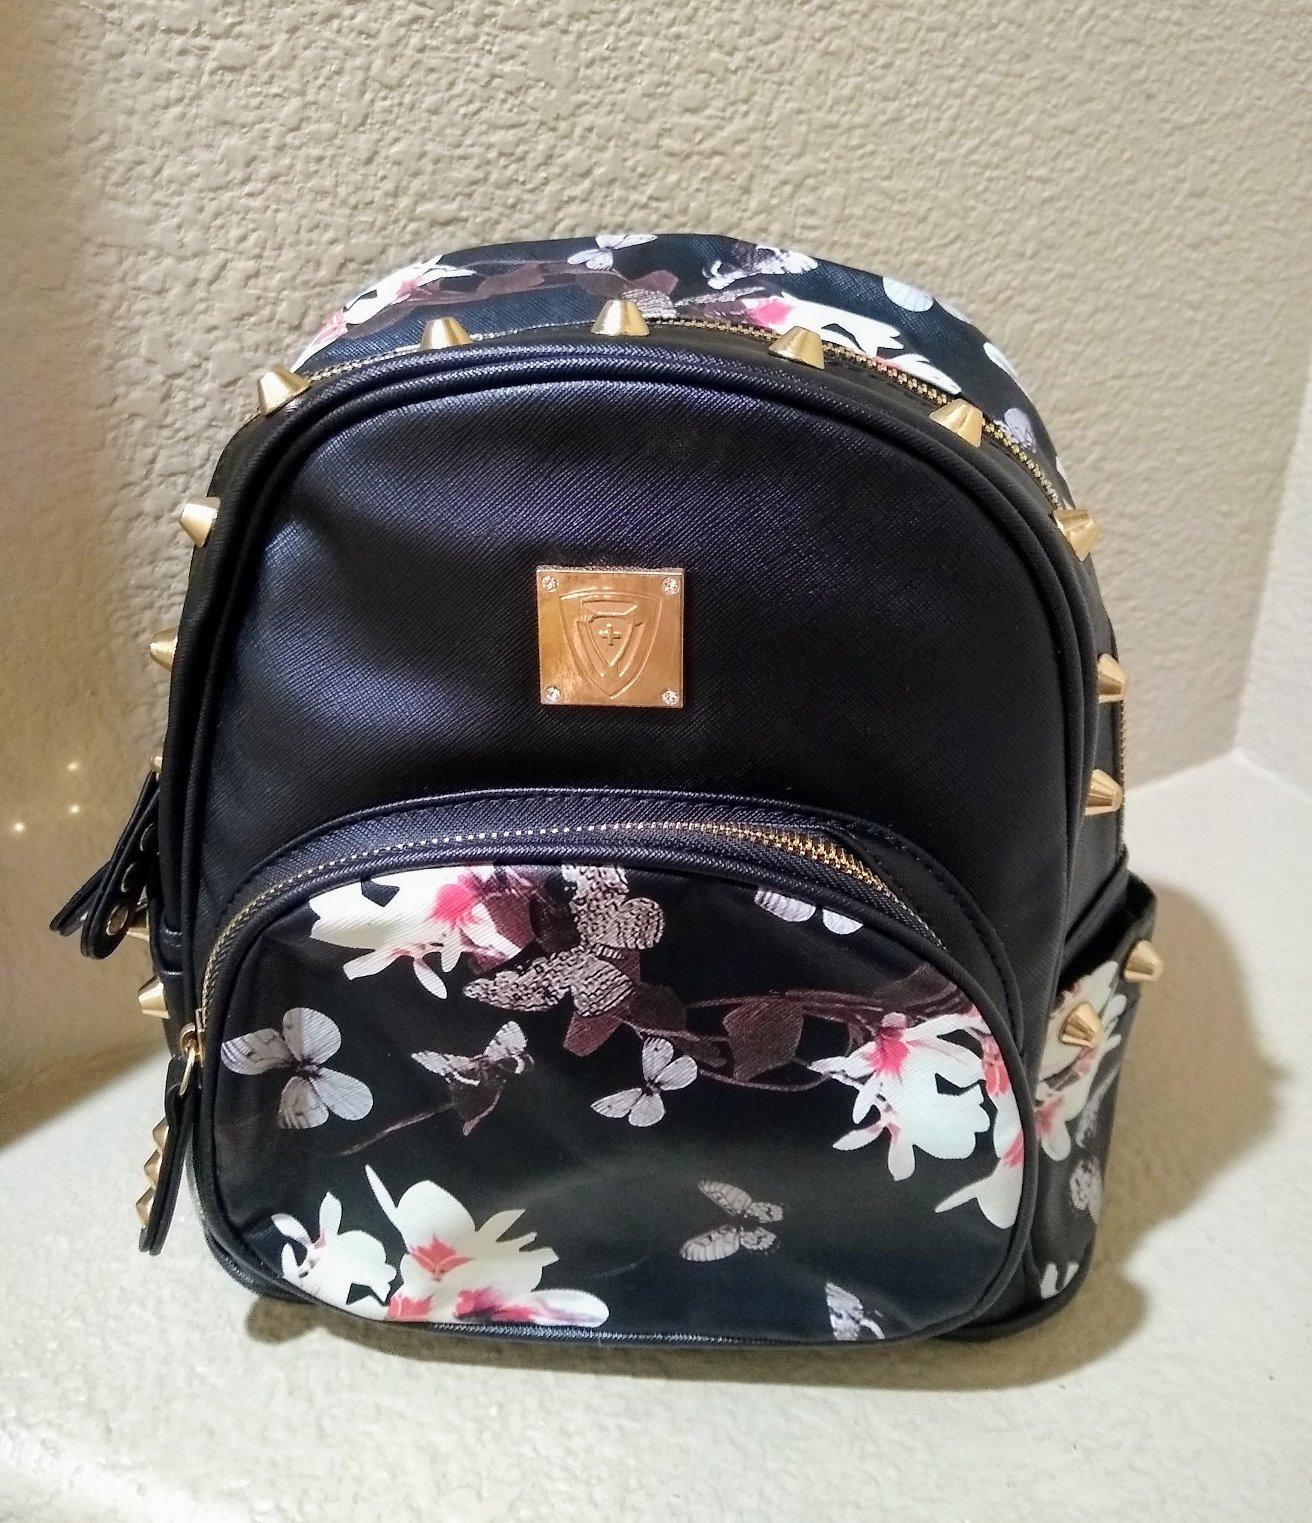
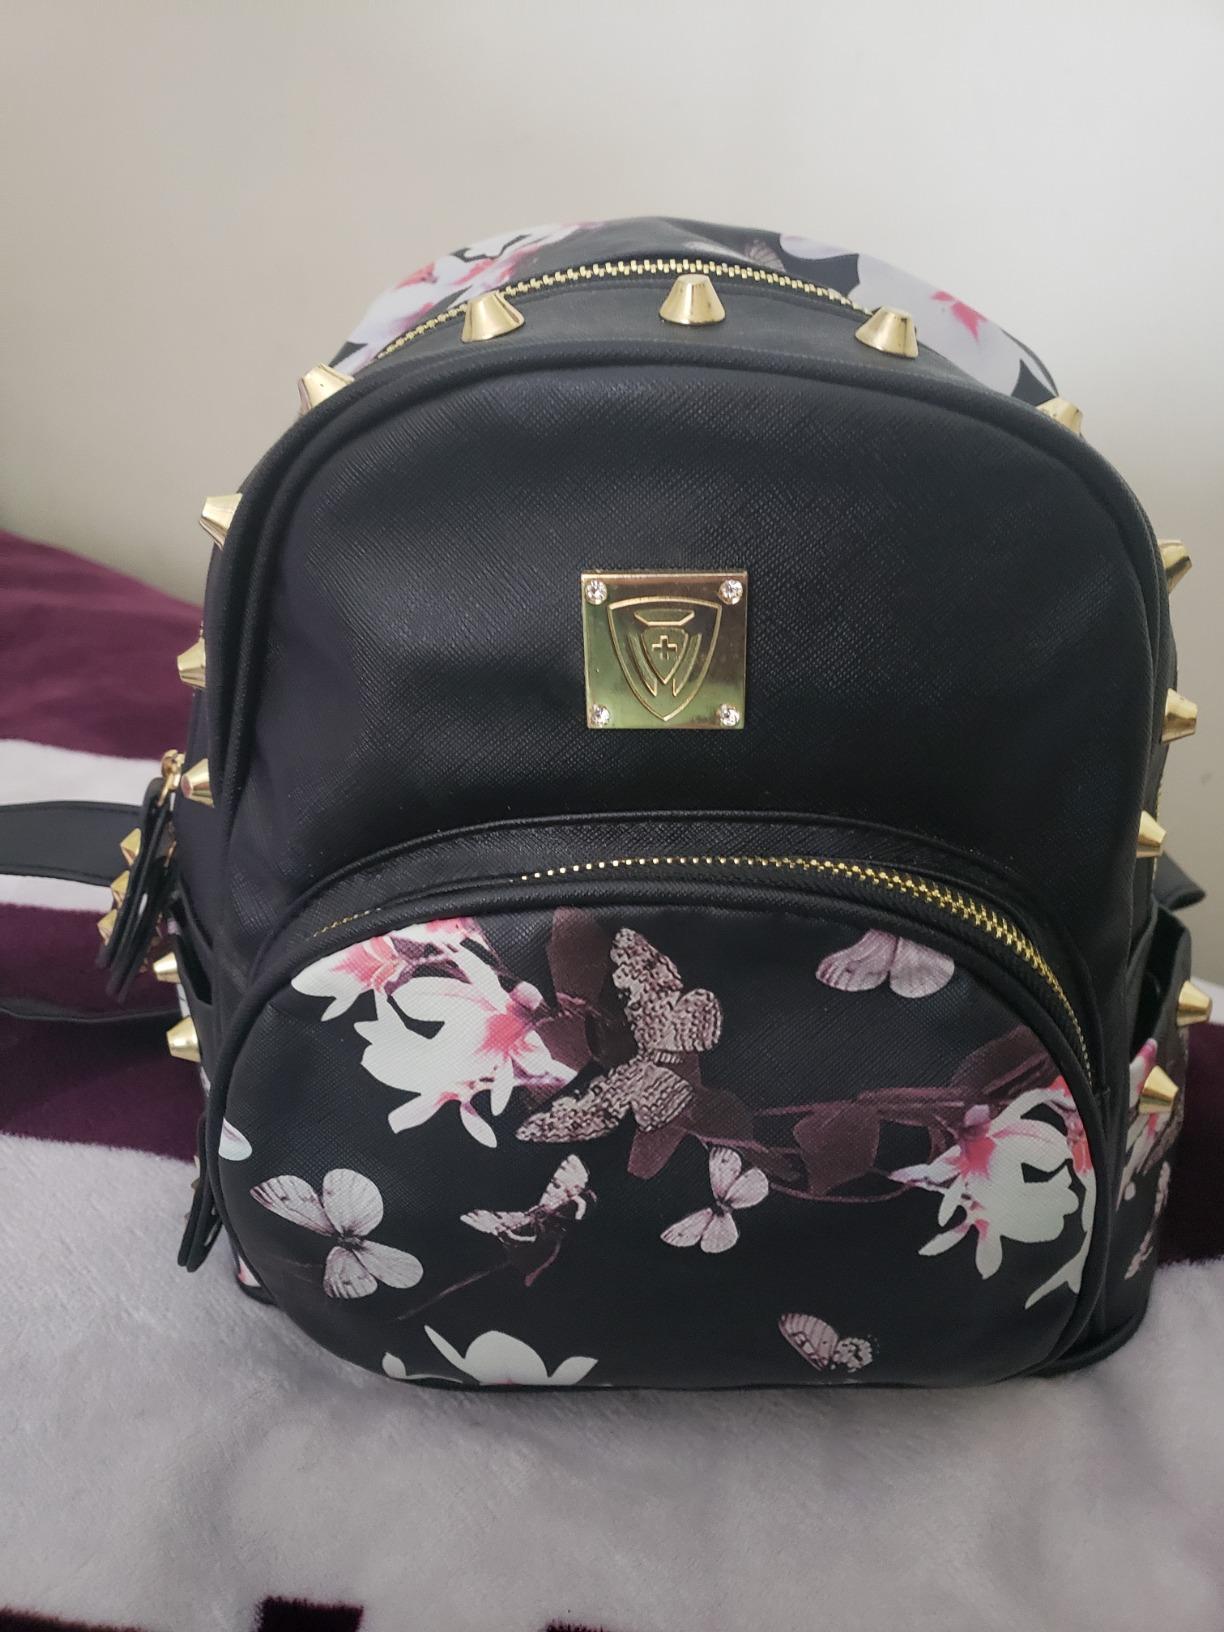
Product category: accessories_handbag
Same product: yes